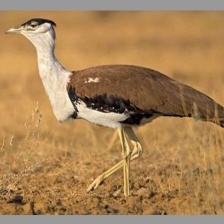
Species: INDIAN BUSTARD
Scientific name: ARDEOTIS NIGRICEPS